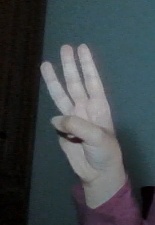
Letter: thaa